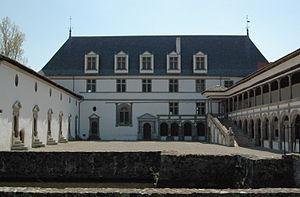
Château de la Bastie d'Urfé, Saint-Etienne-le-Molard, France
Le Forez est une région naturelle et historique française située, pour l'essentiel, dans la partie centrale de l'actuel département de la Loire.
La Bâtie d'Urfé est un château du Forez, situé à Saint-Étienne-le-Molard, dans la Loire, en Auvergne-Rhône-Alpes.